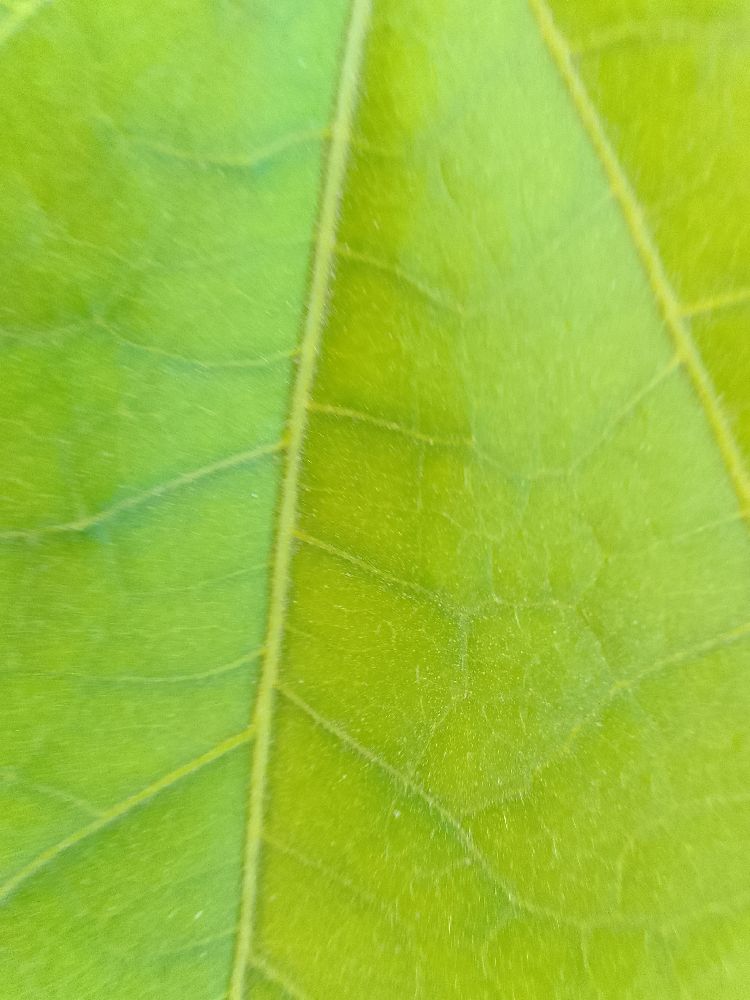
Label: healthy